Dalek

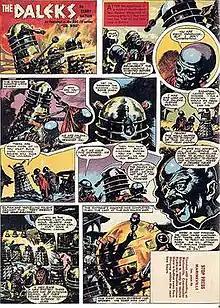
A page from the TV 21 comic strip, featuring the creation of the Emperor Dalek

The creature inside the mechanical casing is soft and repulsive in appearance, and vicious in temperament. The first-ever glimpse of a Dalek mutant, in "The Daleks", was a claw peeking out from under a Thal cloak after it had been removed from its casing. The mutants' actual appearance has varied, but often adheres to the Doctor's description of the species in "Remembrance of the Daleks" as "little green blobs in bonded polycarbide armour". In "Resurrection of the Daleks" a Dalek creature, separated from its casing, attacks and severely injures a human soldier; in "Remembrance of the Daleks" there are two Dalek factions (Imperial and Renegade), and the creatures inside have a different appearance in each case, one resembling the amorphous creature from "Resurrection", the other the crab-like creature from the original Dalek serial. As the creature inside is rarely seen on screen there is a common misconception that Daleks are wholly mechanical robots. In the new series Daleks are retconned to be squid-like in appearance, with small tentacles, one or two eyes, and an exposed brain. In the new series, a Dalek creature separated from its casing is shown capable of inserting a tentacle into the back of a human's neck and controlling them.